SuperStar Libra

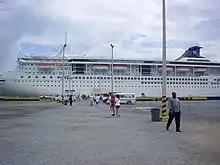
"Norwegian Sea" in Roatan, Honduras.

In March 2018, Star Cruises announced that "SuperStar Libra" would end her public cruise operations for the company in June 2018. From July 2018, "SuperStar Libra" was used as an accommodation ship for workers at the MV Werften shipyard of the Genting-Hong-Kong-group in Wismar, Germany to support the construction of ships for Genting's Dream Cruises and Crystal Cruises. She remained there under a 3-year lease.